The Thought Exchange (film)

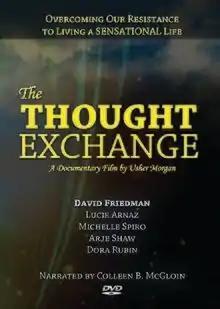

The Thought Exchange is a 2012 New Thought Documentary Film based on a book by the same name, it was the directorial debut of Usher Morgan who also produced the film. The film stars David Friedman and Lucie Arnaz among others who appeared on the film and testified to the concepts taught by Friedman throughout the film, this was the first film ever released by Digital Magic Entertainment.